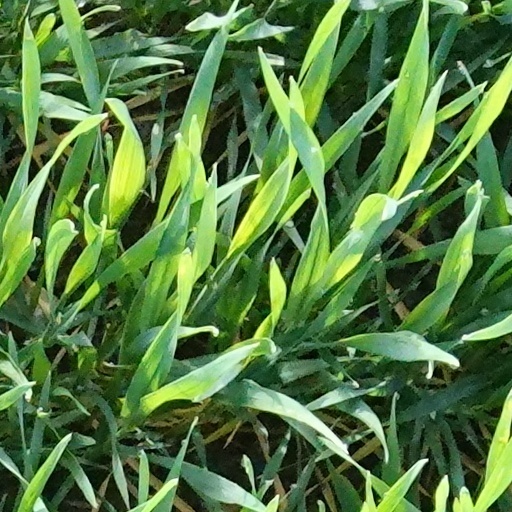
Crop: wheat